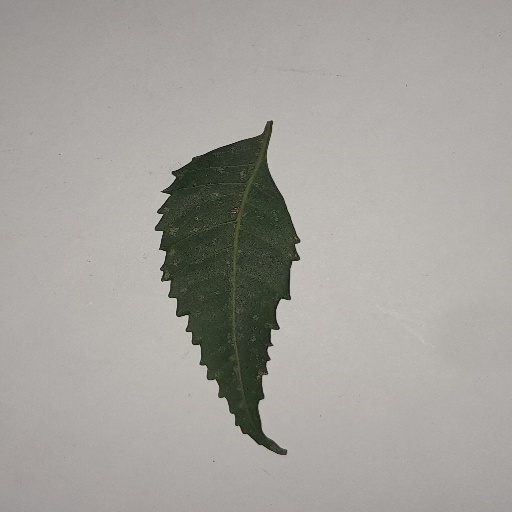
Species: Neem
Leaf condition: Powdery Mildew